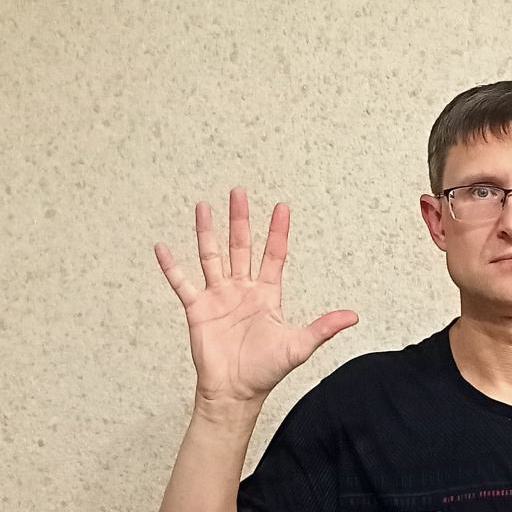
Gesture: palm